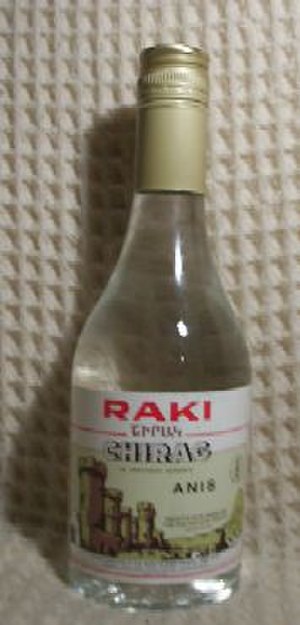
Raki
En flaske raki
Raki er en anislikør med oprindelse i Tyrkiet. Den minder meget om andre typer af likører som pastis, sambuca, arak, ouzo, tsikoudia, tsipouro og mastica, der ligesom raki er populære i Middelhavsområdet og dele af Balkan.